Heinrich Brändli

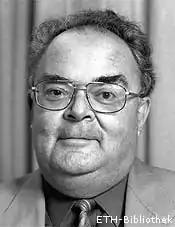

Heinrich Brändli (April 18, 1938 – April 12, 2018) was a Swiss engineer and professor of ETH Zürich. He dealt with transportation and railway technology.